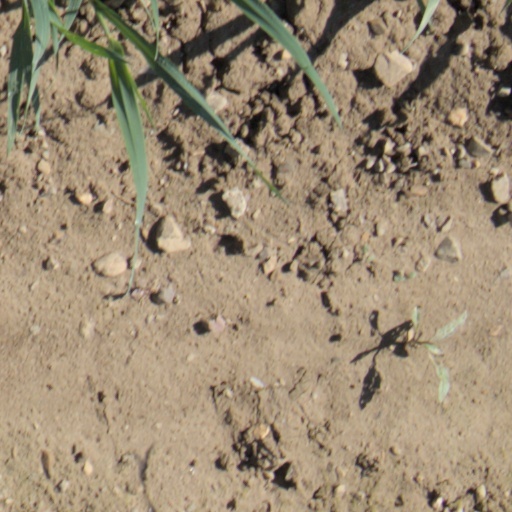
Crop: wheat